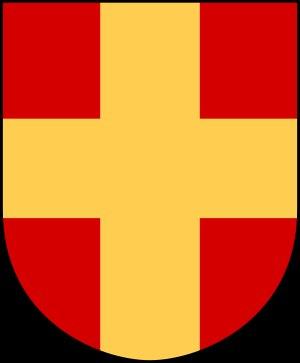
L'archevêque d'Uppsala est un prélat de l'Église de Suède. Il est à la tête de l'archidiocèse d'Uppsala et siège à la cathédrale d'Uppsala.